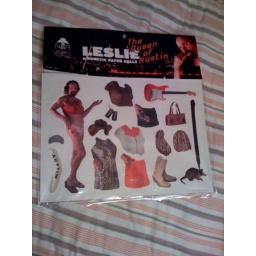
Austin likes to dress up its street characters in refrigerator magnets.